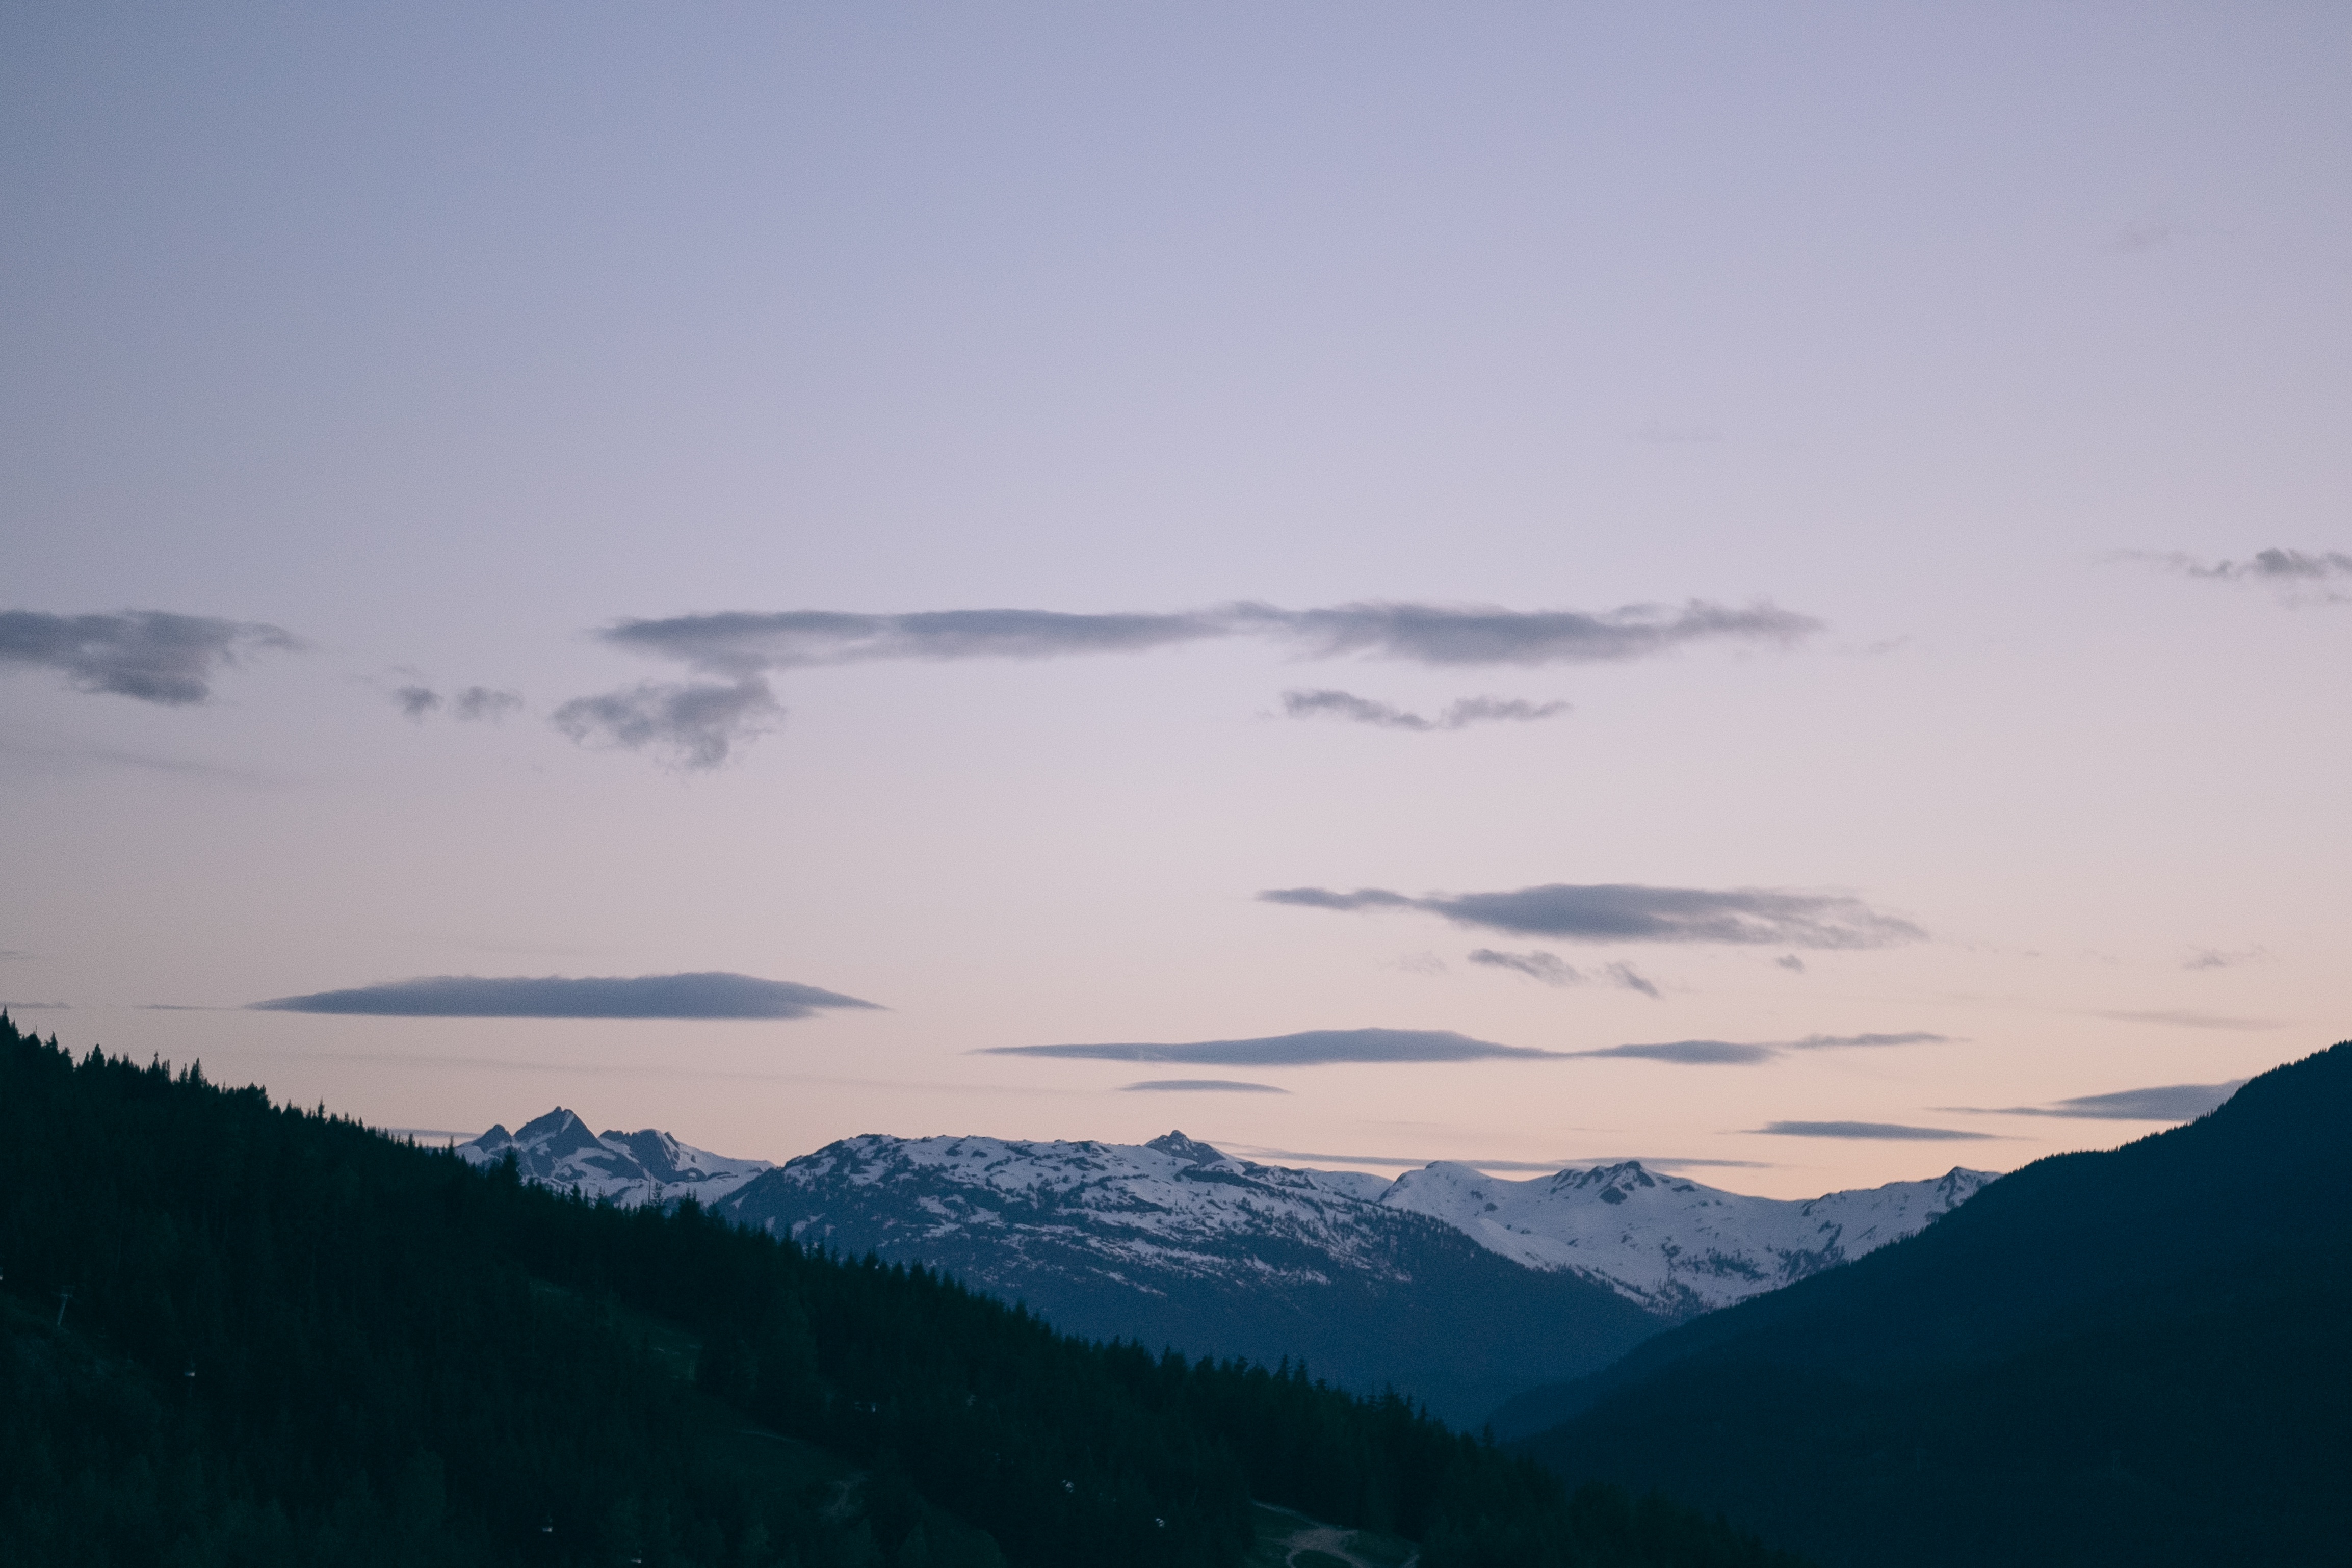
horizon, mountain, cloud, sky, sunrise, morning, hill, lake, dawn, mountain range, dusk, plateau, loch, landform, atmospheric phenomenon, mountainous landforms